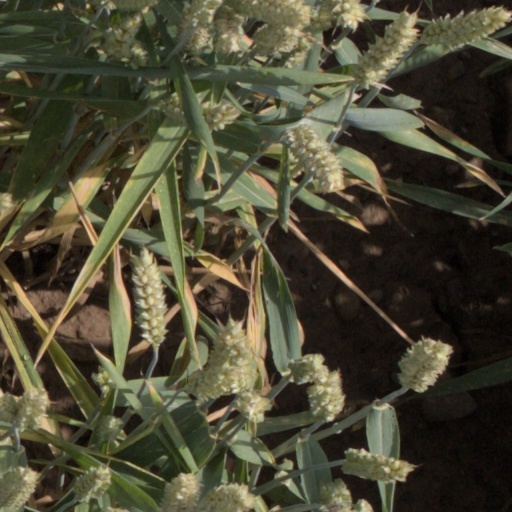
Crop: wheat